Sky position (RA, Dec in degrees): 195.819, 27.332
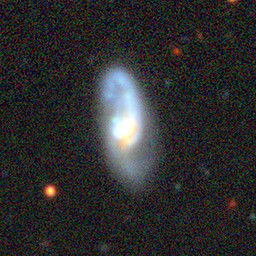
Galaxy morphology: Unbarred Loose Spiral Galaxies